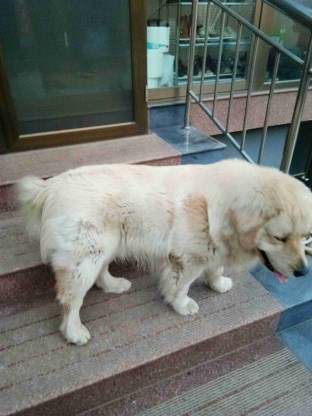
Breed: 5355-n000126-golden_retriever